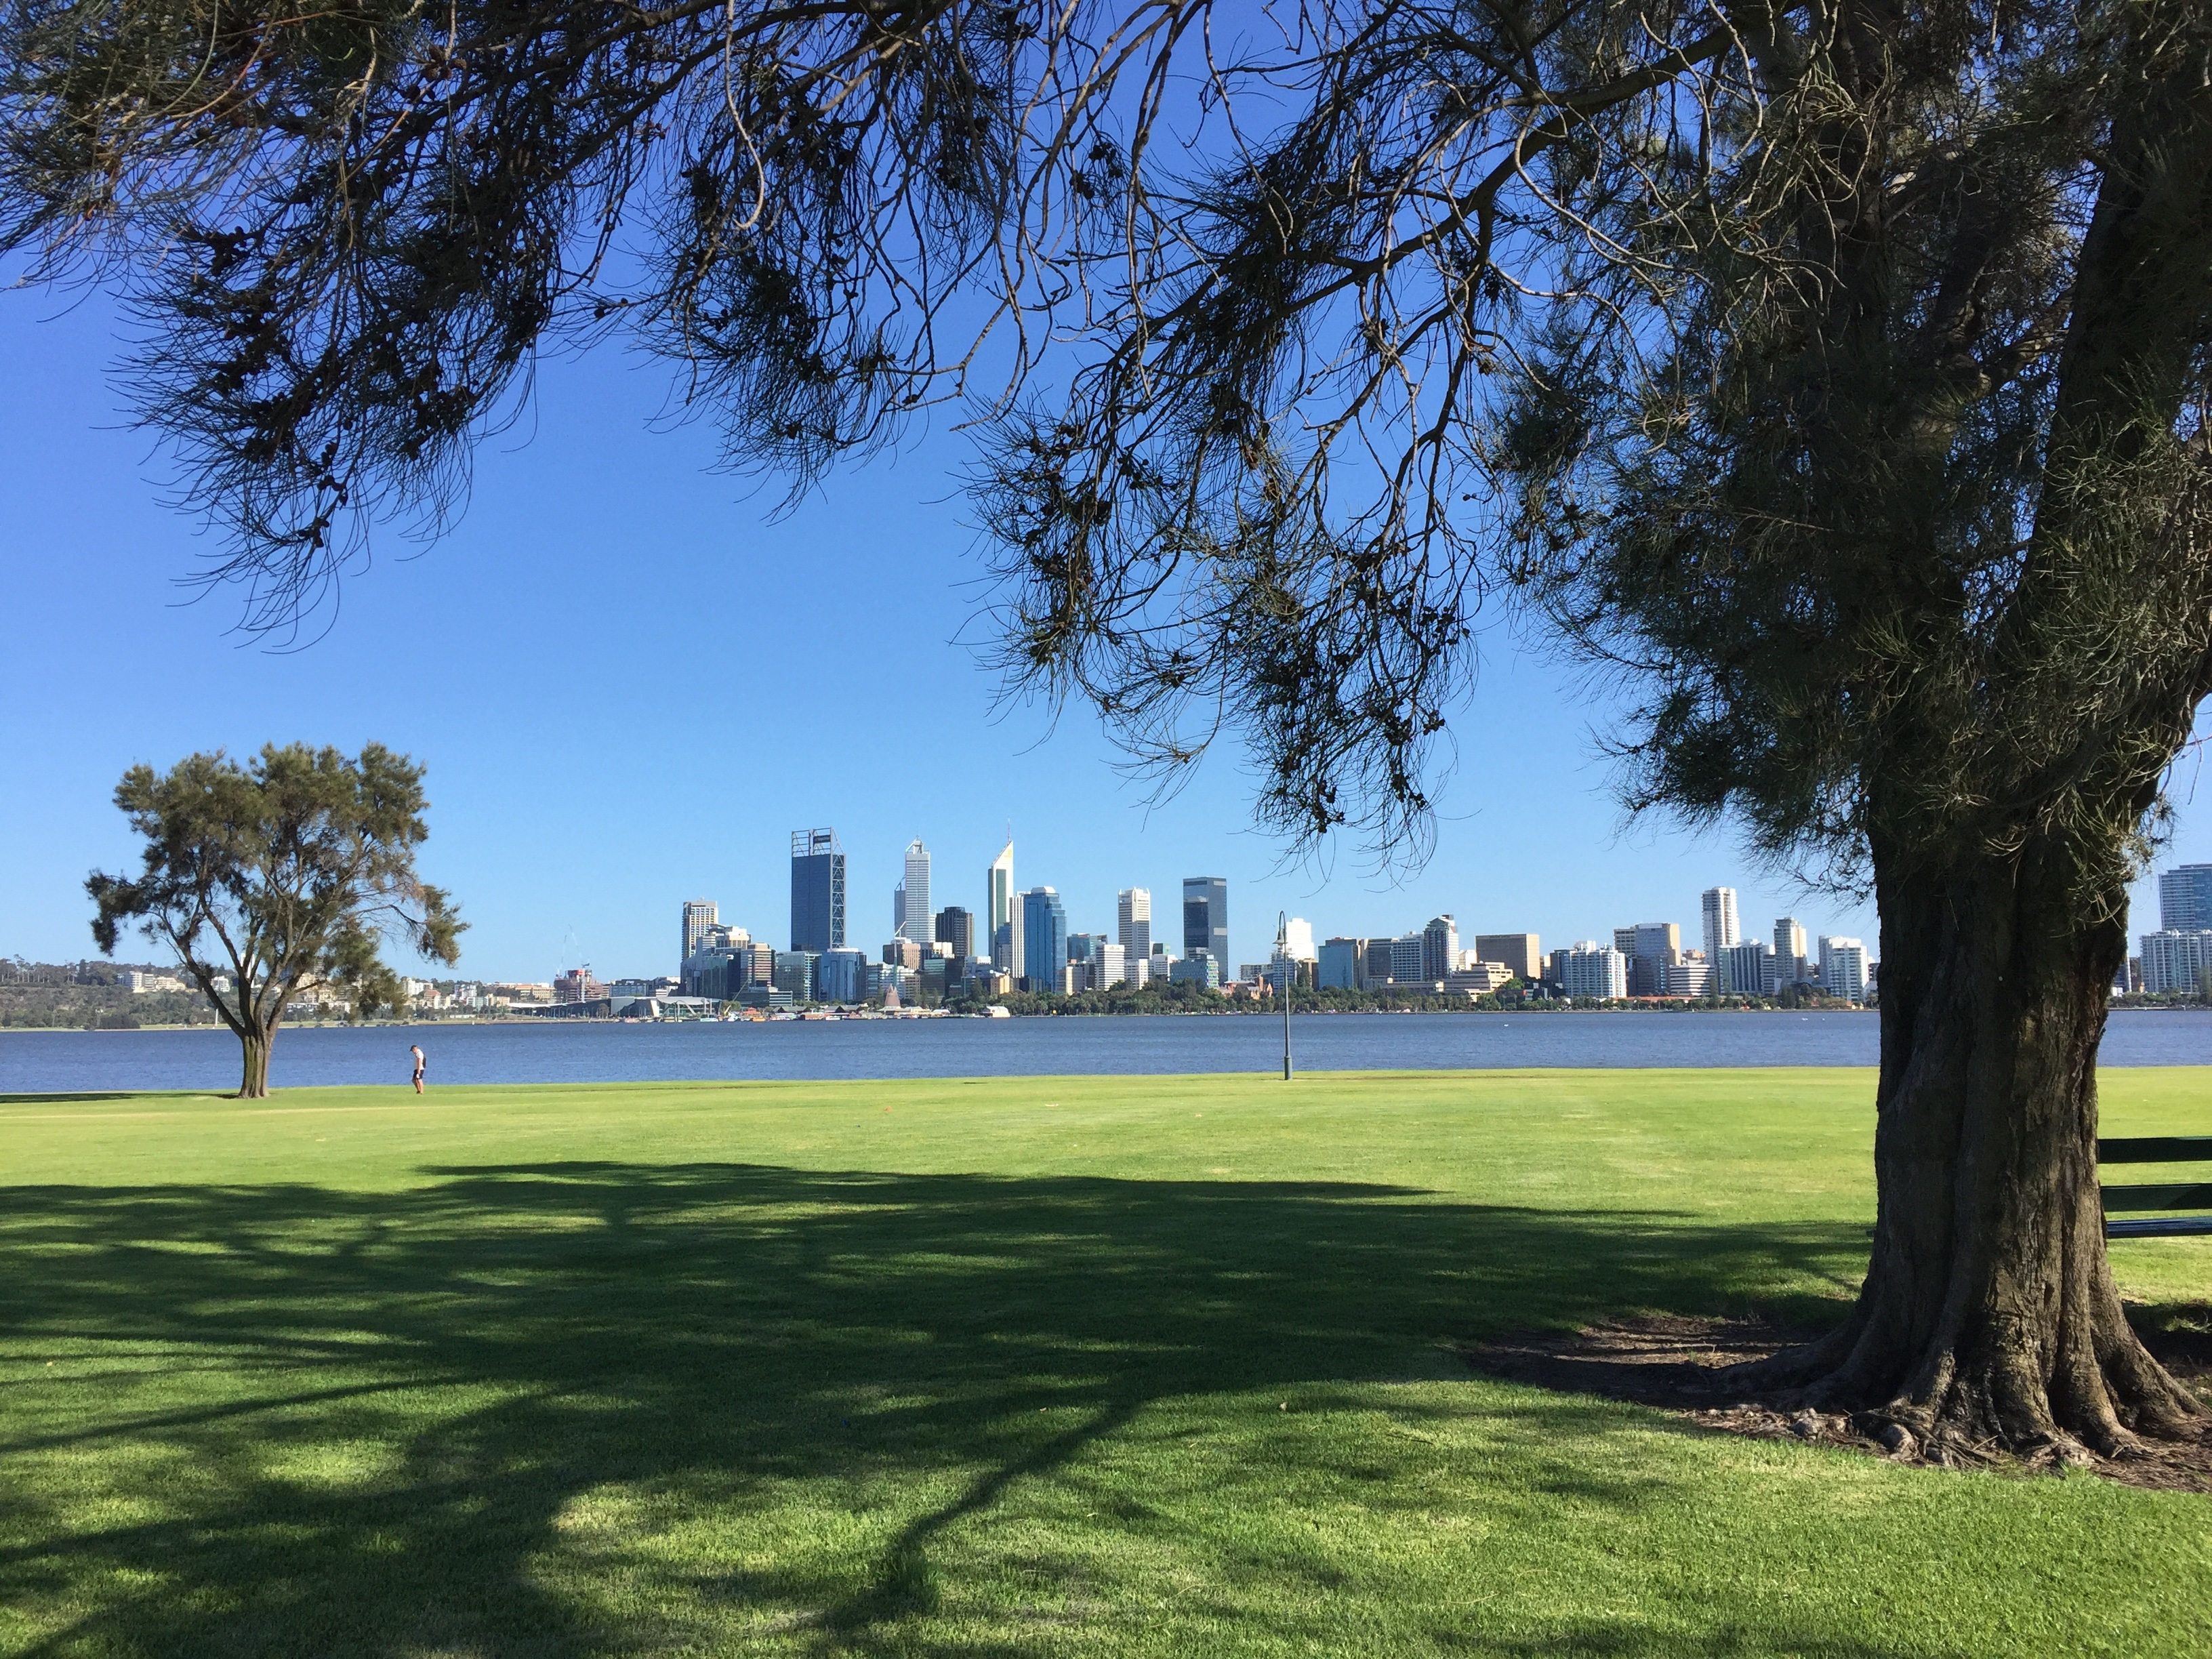
landscape, tree, water, nature, grass, architecture, structure, plant, sky, skyline, lawn, building, city, skyscraper, urban, river, cityscape, summer, travel, scenic, park, office, business, tourism, golf course, australia, swan, scene, western, estate, wa, perth, woody plant, sport venue